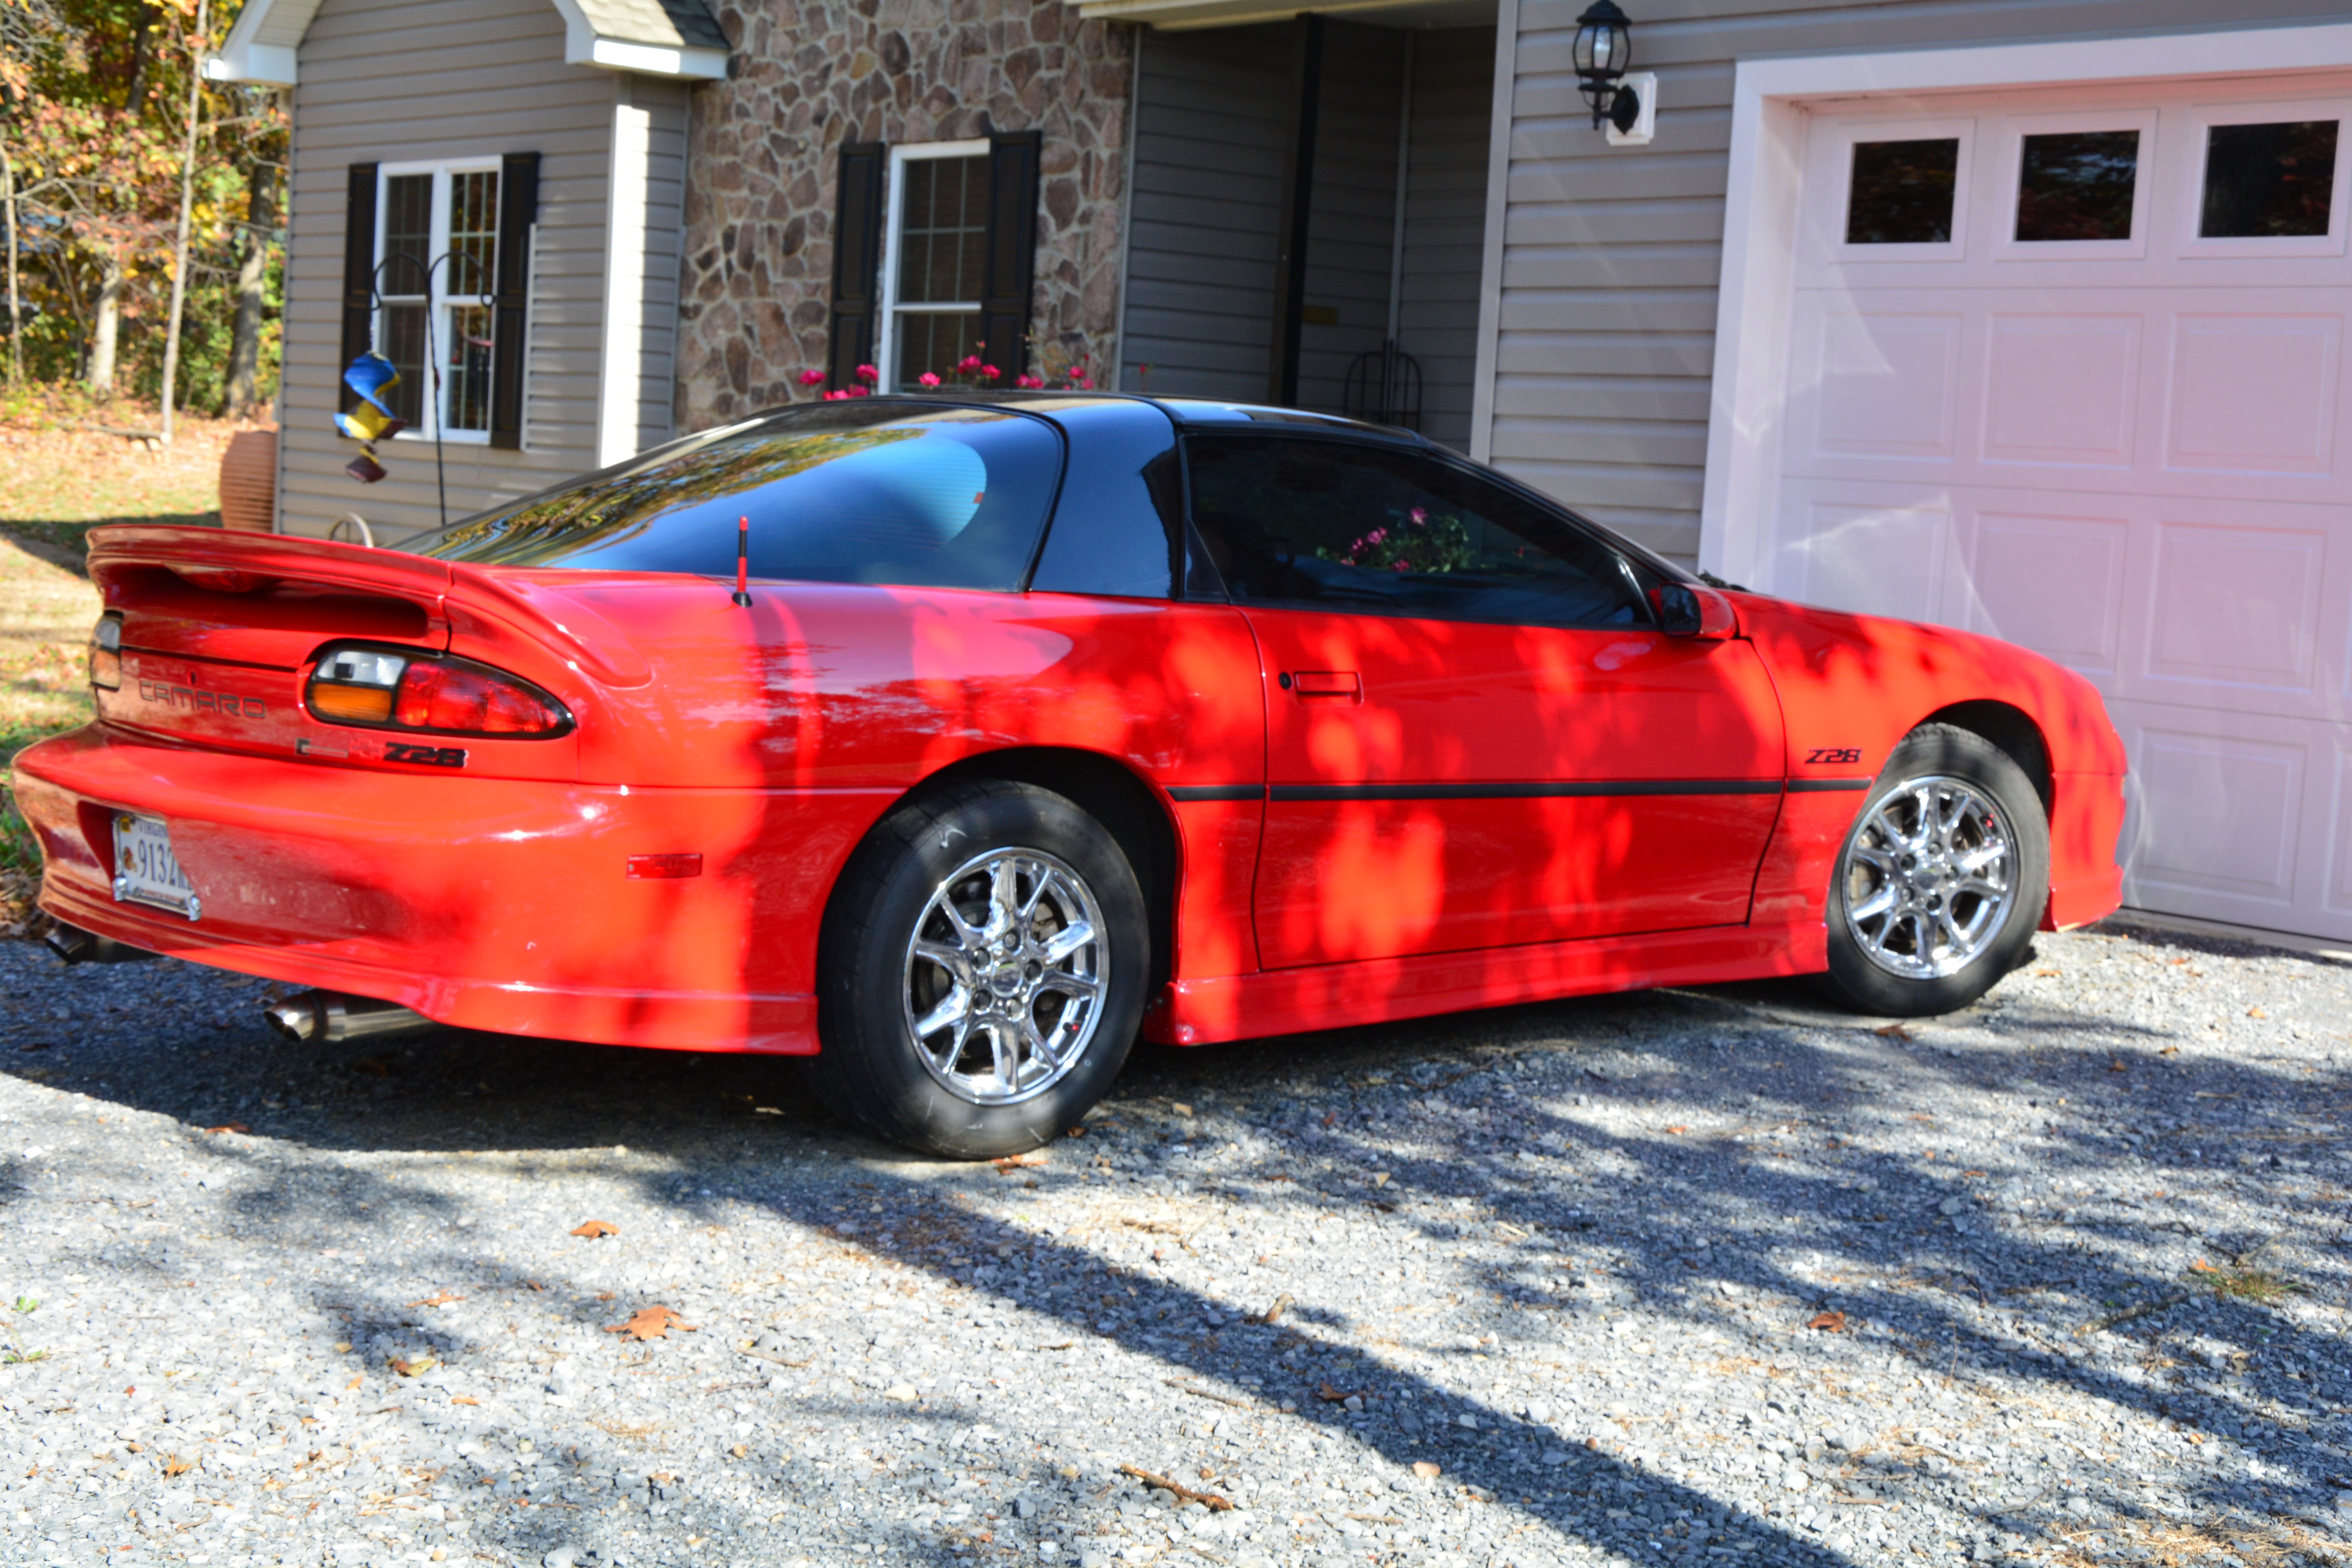
car, wheel, vehicle, sports car, bumper, muscle car, land vehicle, automobile make, automotive exterior, luxury vehicle, performance car, stock car racing